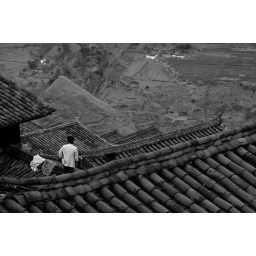
A man stands on his roof in the Baoshan stone village, Yunnan.